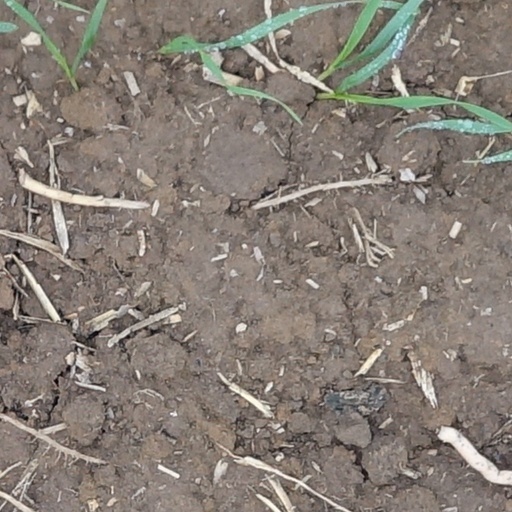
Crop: wheat